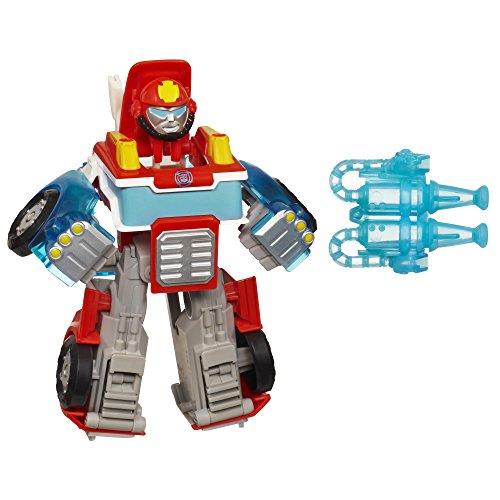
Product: Playskool Heroes Transformers Rescue Bots Energize Heatwave the Fire-Bot Converting Toy Robot Action Figure, Toys for Kids Ages 3 and Up (Amazon Exclusive)
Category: Toys & Games | Toy Figures & Playsets | Action Figures
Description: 2-IN-1 RESCUE BOTS TOY: Little heroes can enjoy twice the fun with 2 modes of play, converting this Heatwave the Fire-Bot action figure from a fire truck to a robot and back again.
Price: $13.44
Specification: ProductDimensions:4.5x4.8x6.5inches|ItemWeight:8.8ounces|ShippingWeight:8.8ounces(Viewshippingratesandpolicies)|ASIN:B00P2SNIXG|Itemmodelnumber:A2768F01|Manufacturerrecommendedage:36months-7years